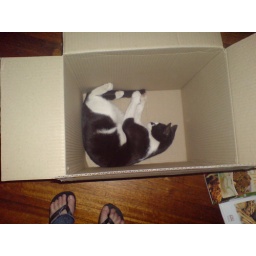
its my cat in a box